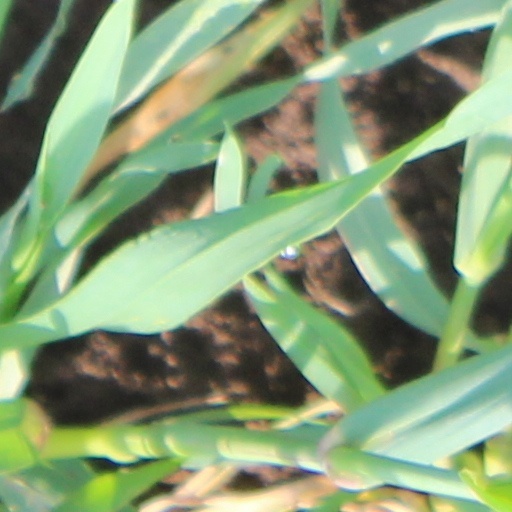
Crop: wheat